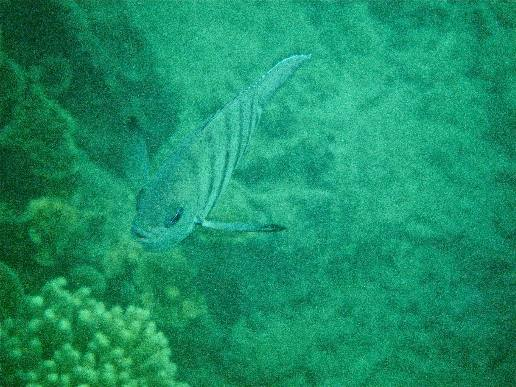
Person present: No